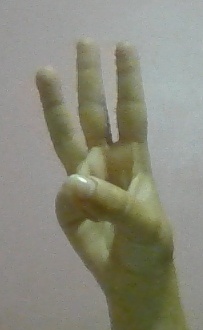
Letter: thaa